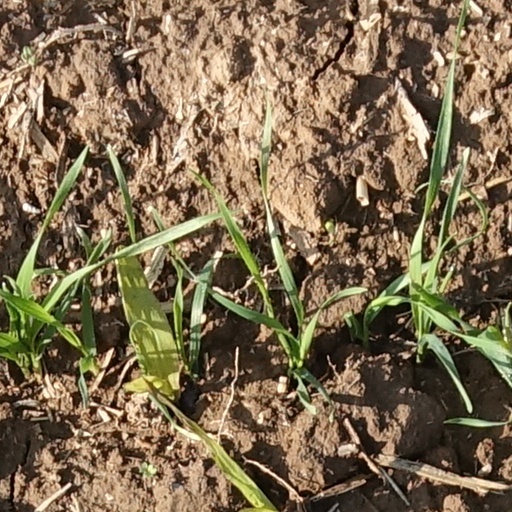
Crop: wheat